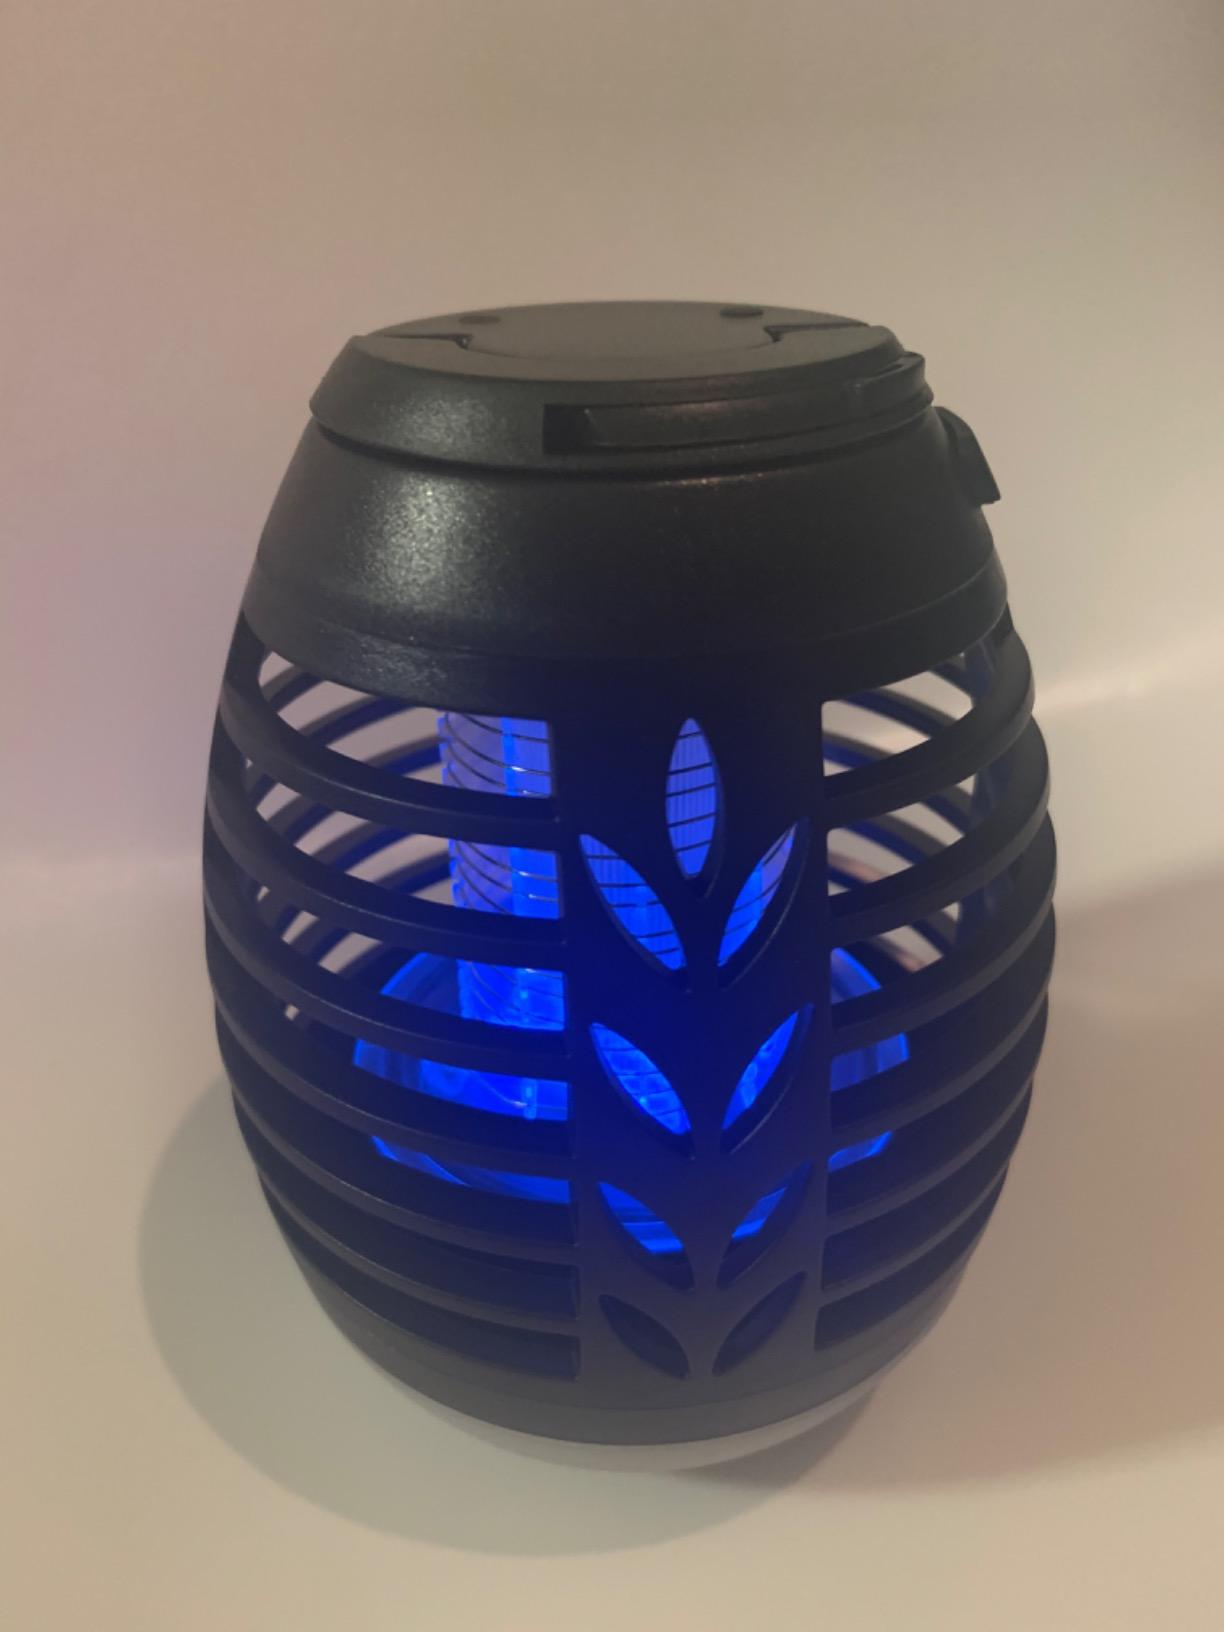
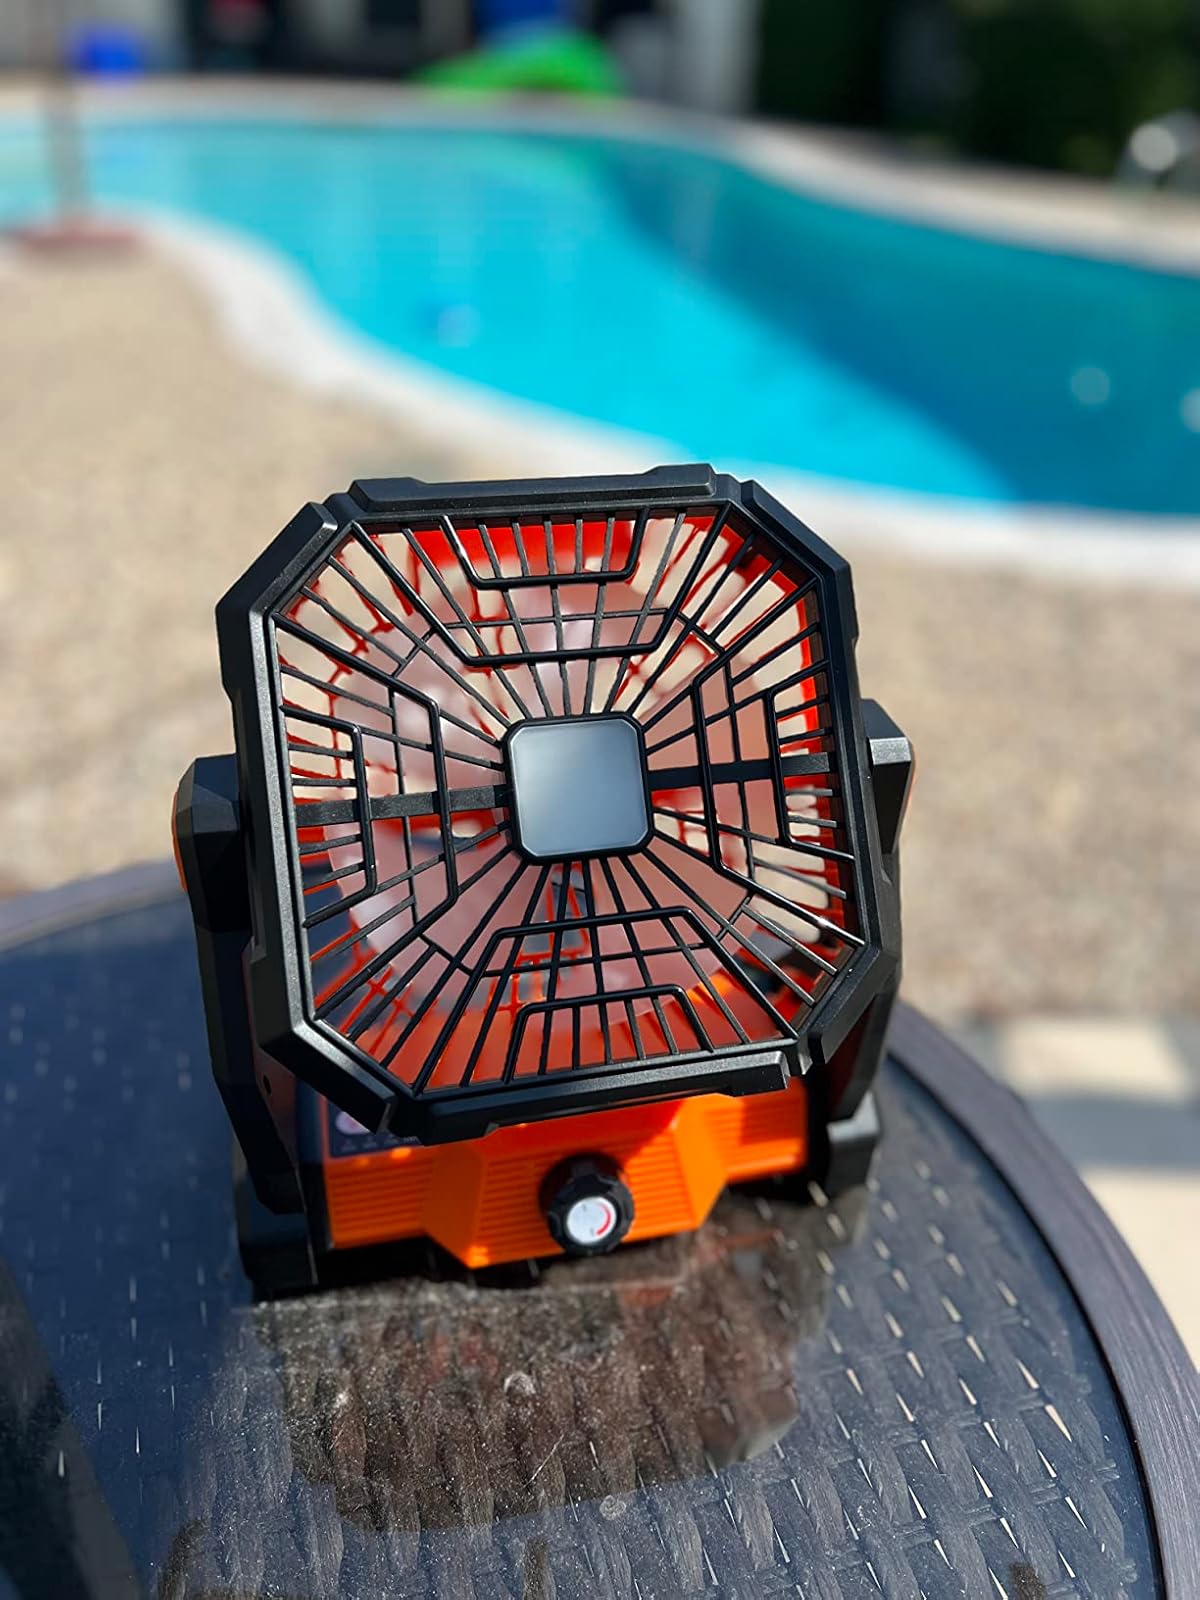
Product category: lantern
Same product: no